Eurovision Song Contest

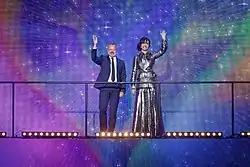
Hosts Graham Norton and Petra Mede during "Eurovision Song Contest's Greatest Hits", a special event marking the contest's 60th anniversary

Alongside the song contest and appearances from local and international personalities, performances from non-competing artists and musicians have been included since the first edition, and have become a staple of the live show. These performances have varied widely, previously featuring music, art, dance, and circus performances, and past participants are regularly invited to perform, with the reigning champion traditionally returning each year to perform the previous year's winning song.